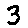
Label: 3